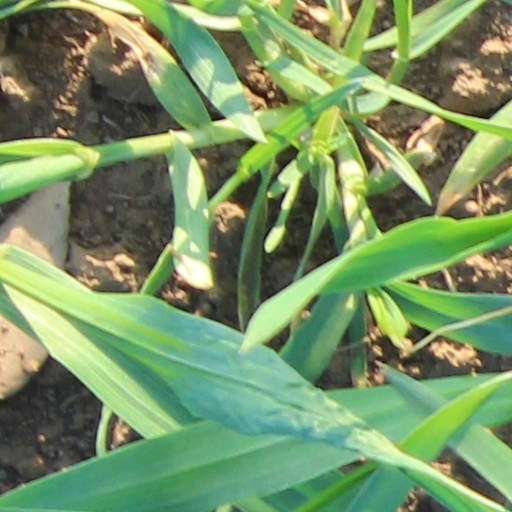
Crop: wheat